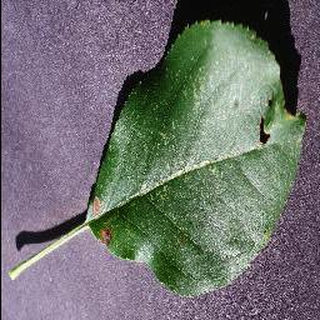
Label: apple_black_rot